Rosa Bassett School

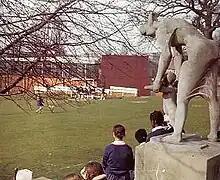
Hockey field and school gymnasium (architect: Trevor Dannatt, 1964)

The application of the principles of the Dalton Plan continued under the next headmistress, Laura C. Jewill Hill, who remained at the school until 1963, when she was succeeded by Kathleen S. Dougill. Facilities at the school were improved by the addition of a new gymnasium and separate science building, both designed by the architect Trevor Dannatt, RA, in 1964.